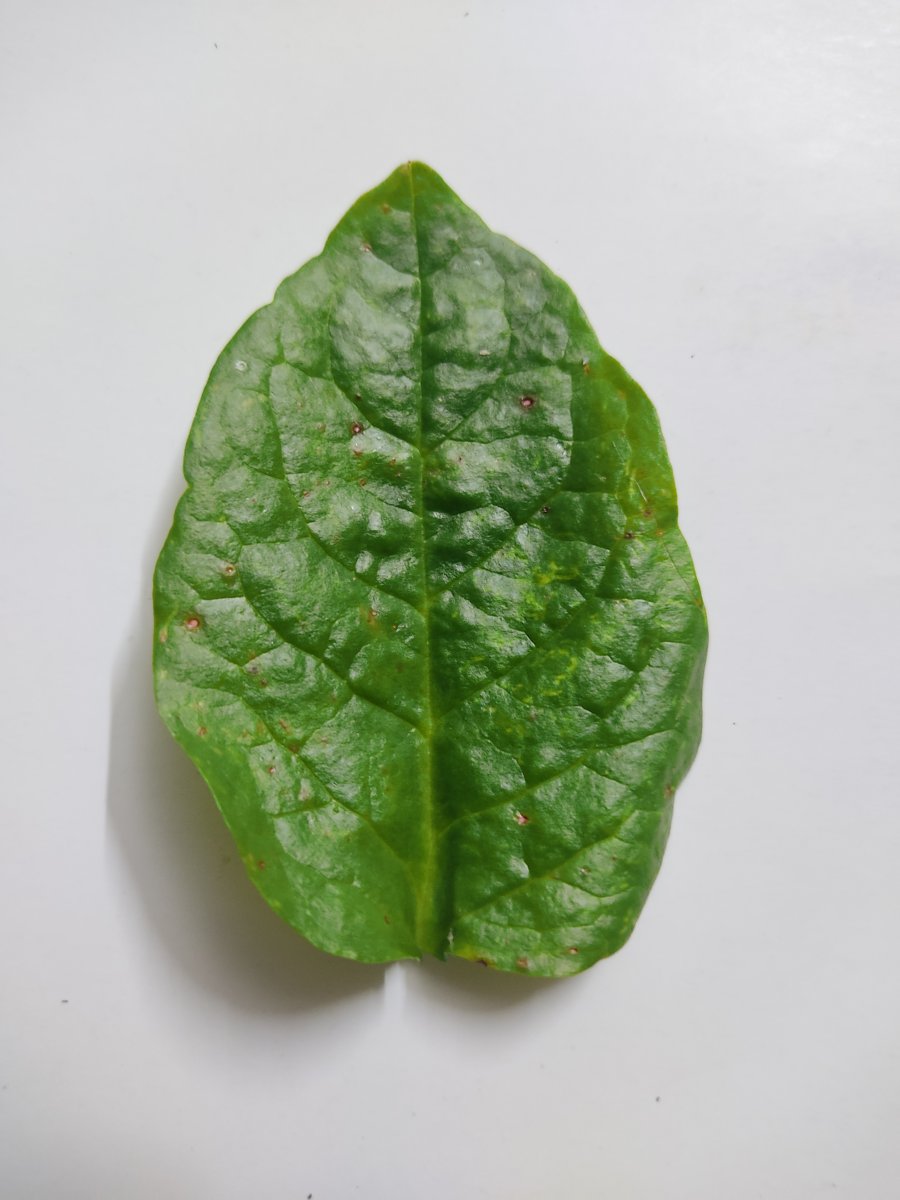
Label: Bacterial-Spot